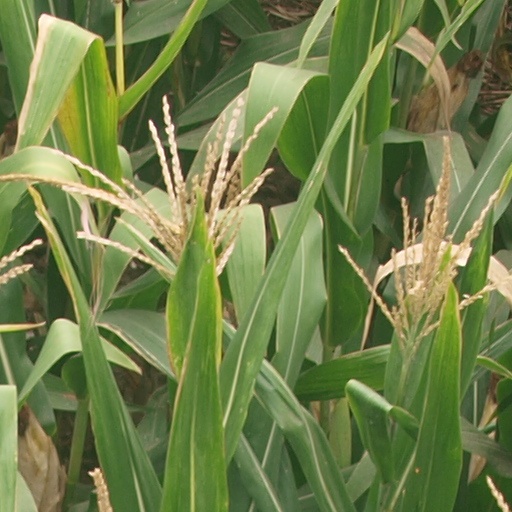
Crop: maize; corn